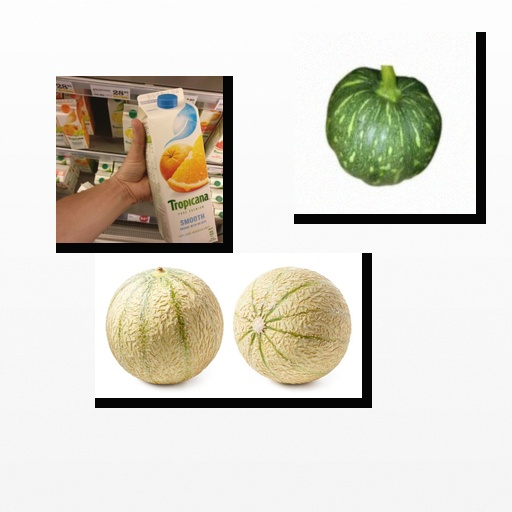
Food items: pumpkin, mixed_juice, cantaloupe